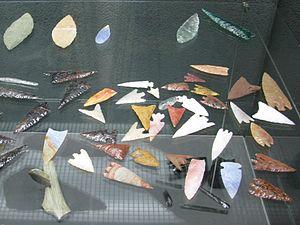
Expérimentations de François Bordes exposées au musée d'Aquitaine. Current location musée d'Aquitaine
Henri Louis François Bordes, né le 30 décembre 1919 à Rives en Lot-et-Garonne et mort le 30 avril 1981 à Tucson en Arizona, est un préhistorien français qui a apporté une contribution majeure à la connaissance du Paléolithique. Il a également écrit des romans et des nouvelles de science-fiction sous le pseudonyme de Francis Carsac.